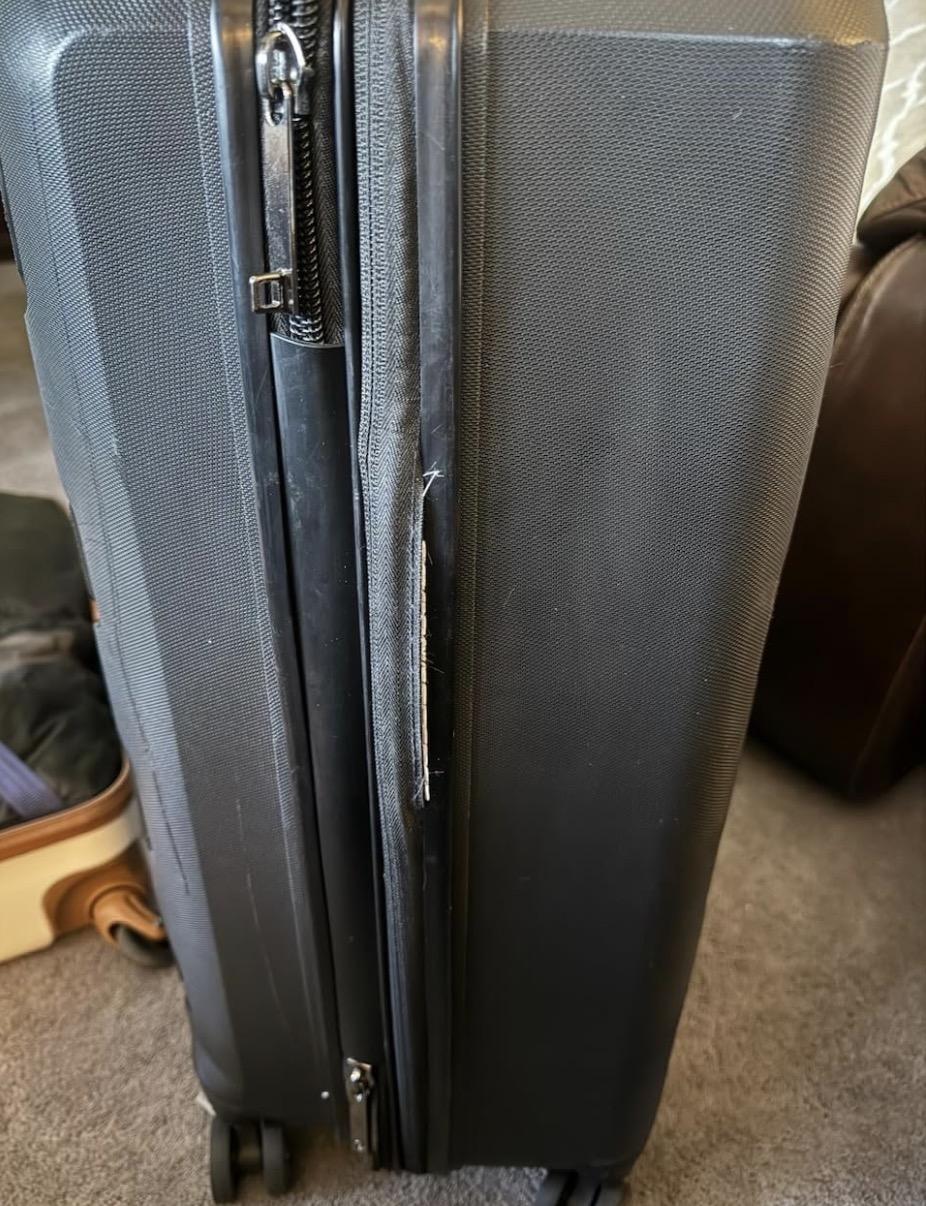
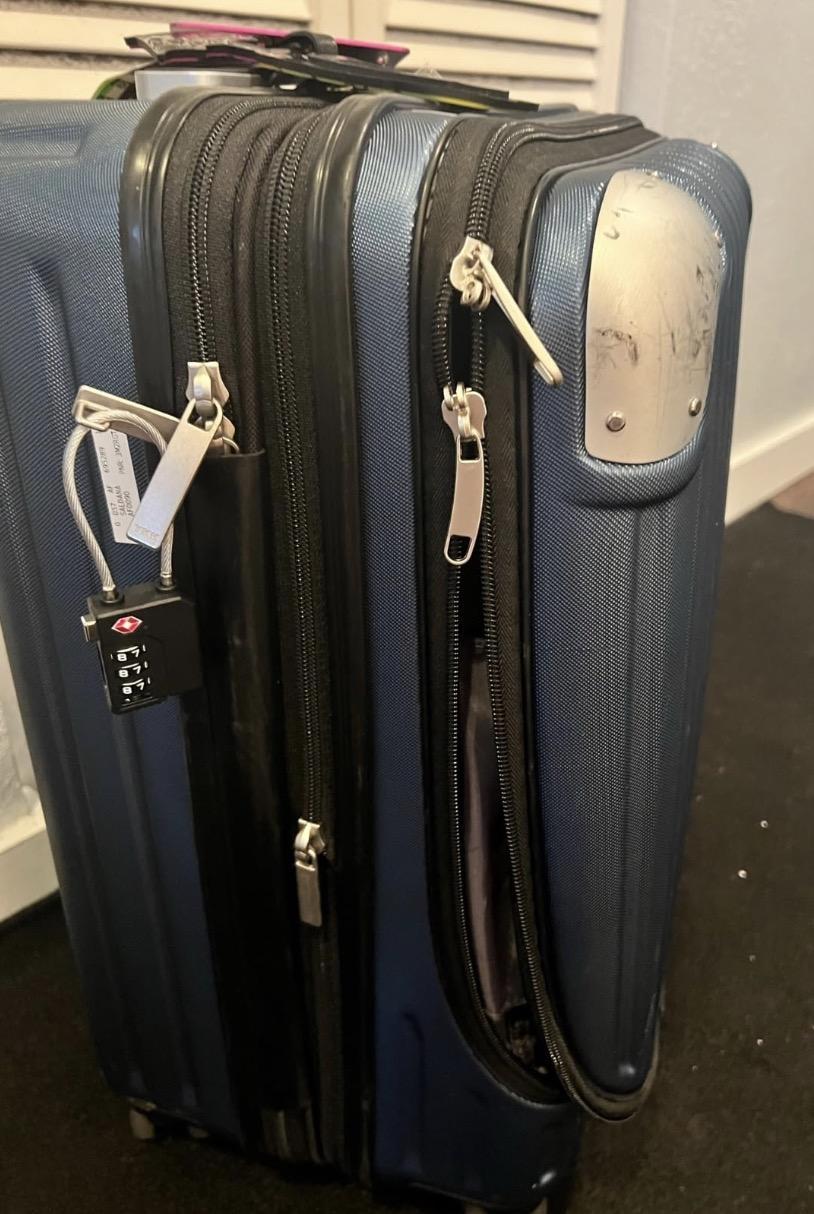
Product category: items_tea
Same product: no